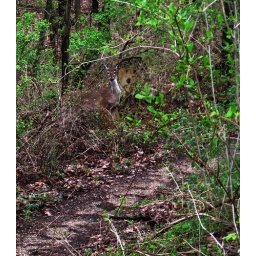
Find the bear in the forest